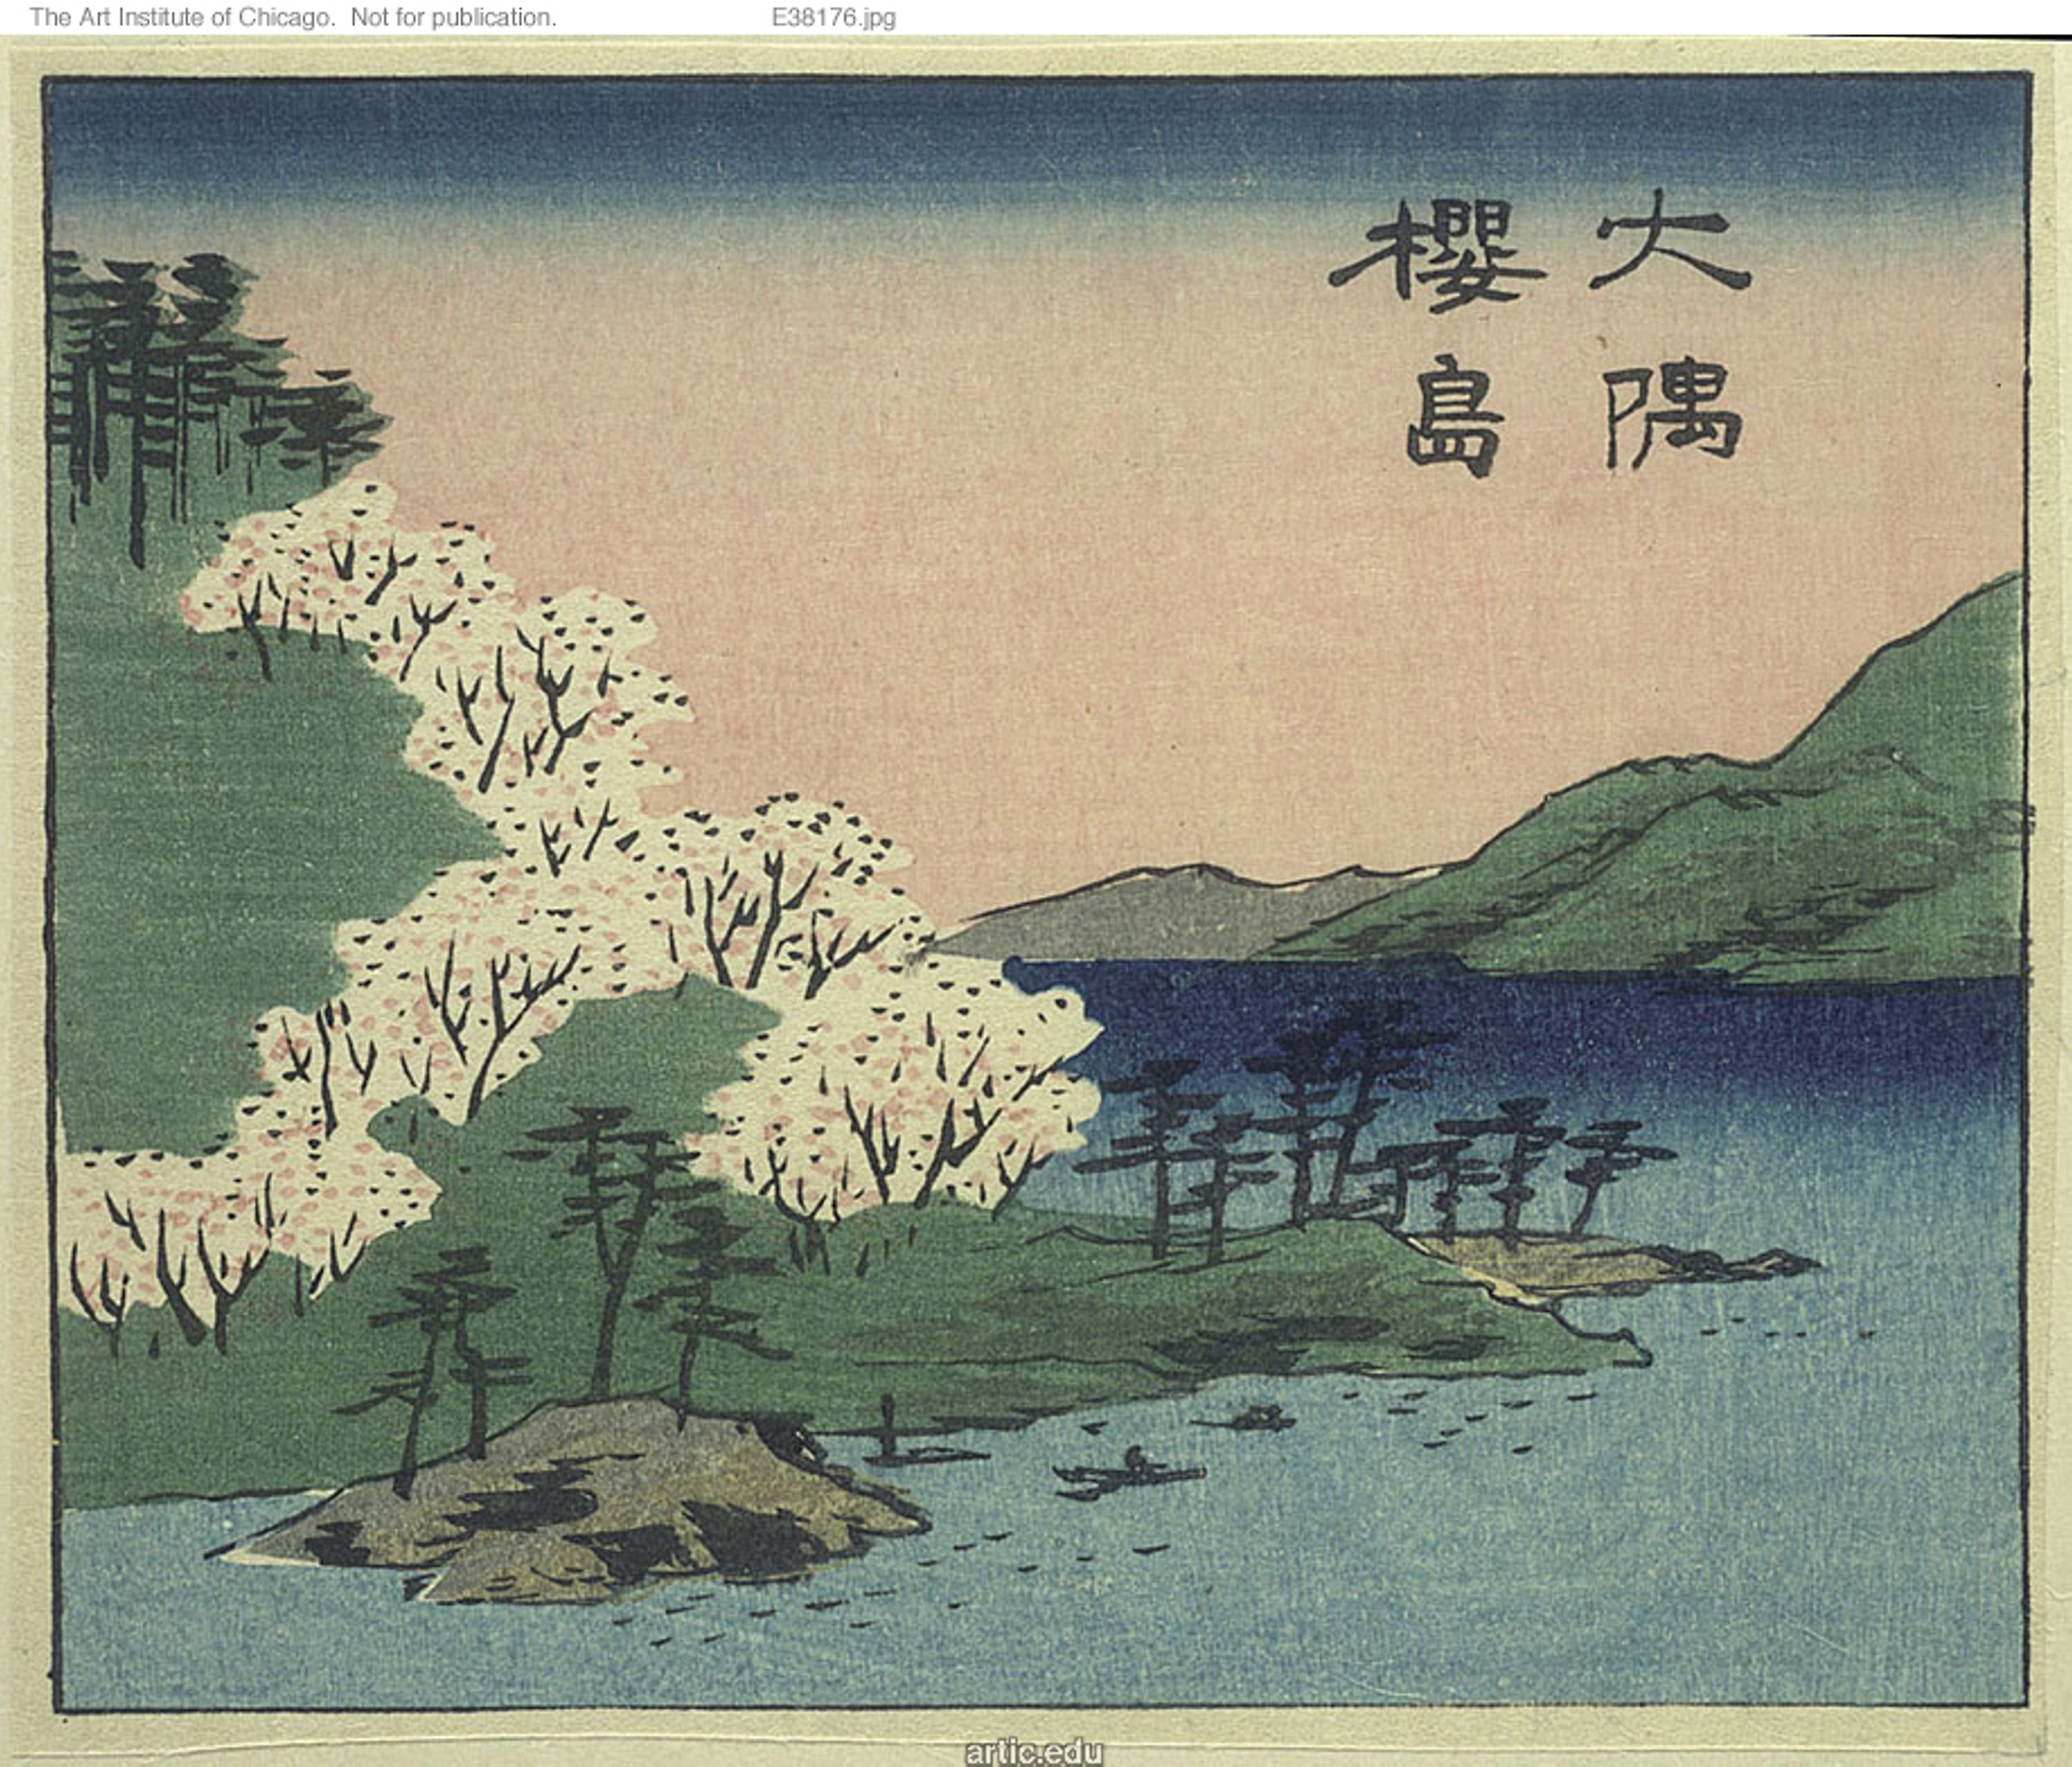
text, tree, illustration, art, plant, painting